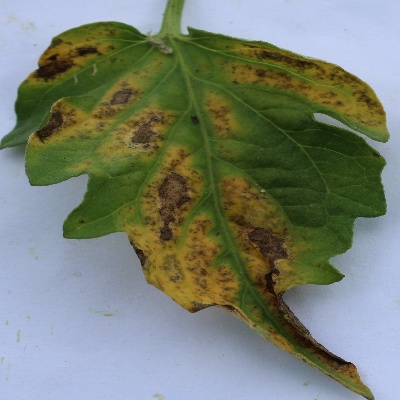
Crop: Tomato
Condition: verticulium wilt